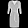
Label: Dress